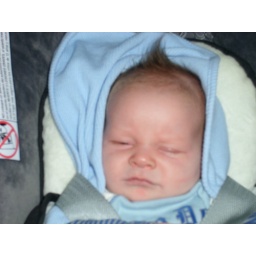
We rocked him in the car seat and he was happy and sleepy